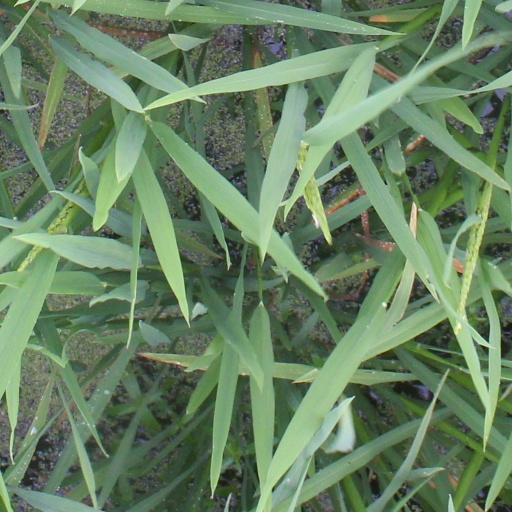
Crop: rice